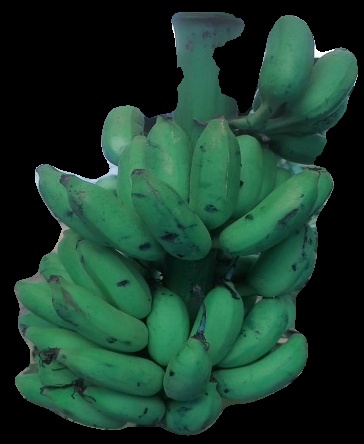
Variety: elakki-bale
Grade: grade3